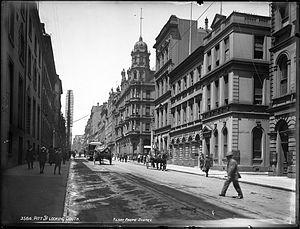
Pitt Street est une rue de Sydney en Australie.